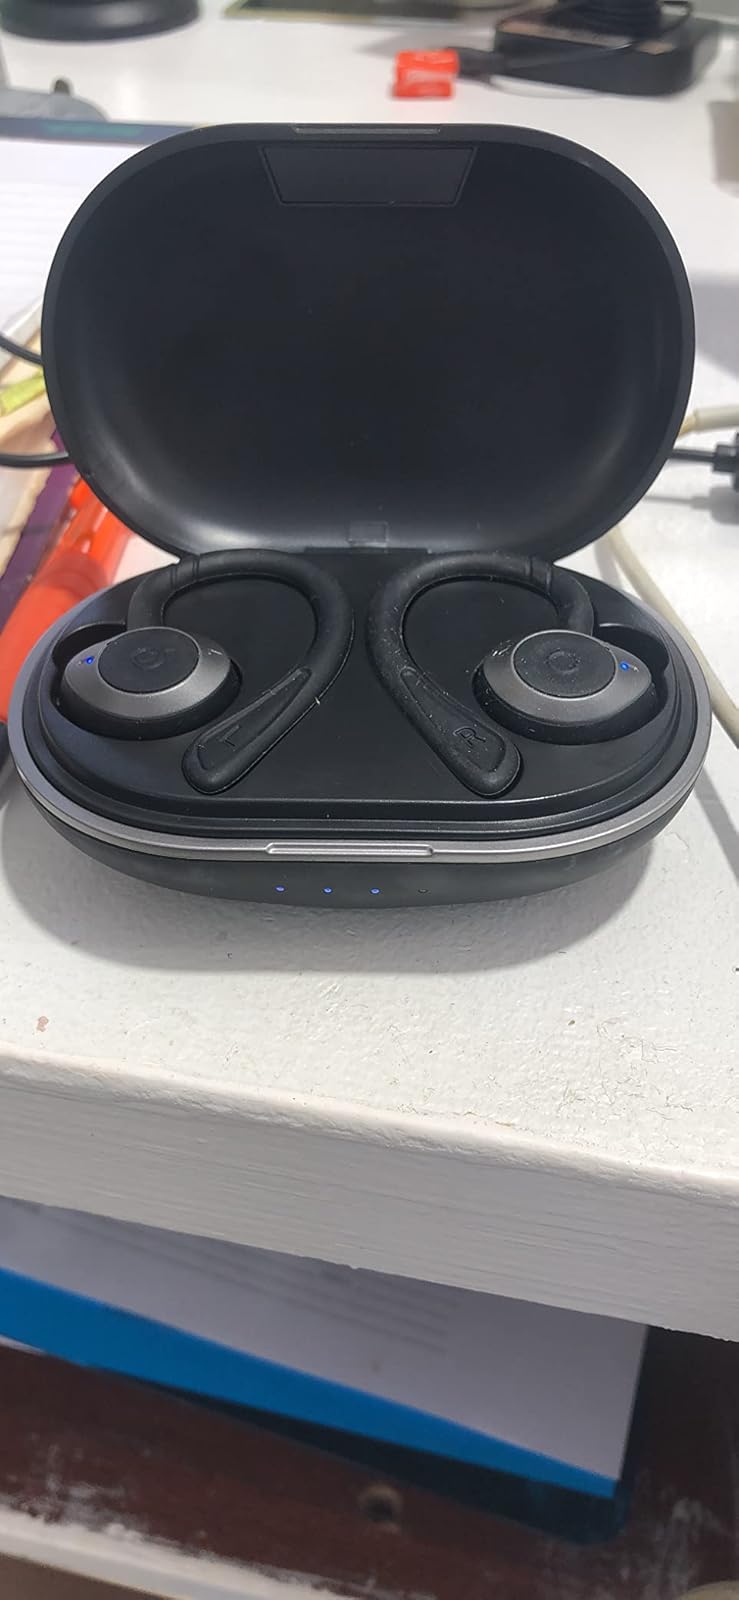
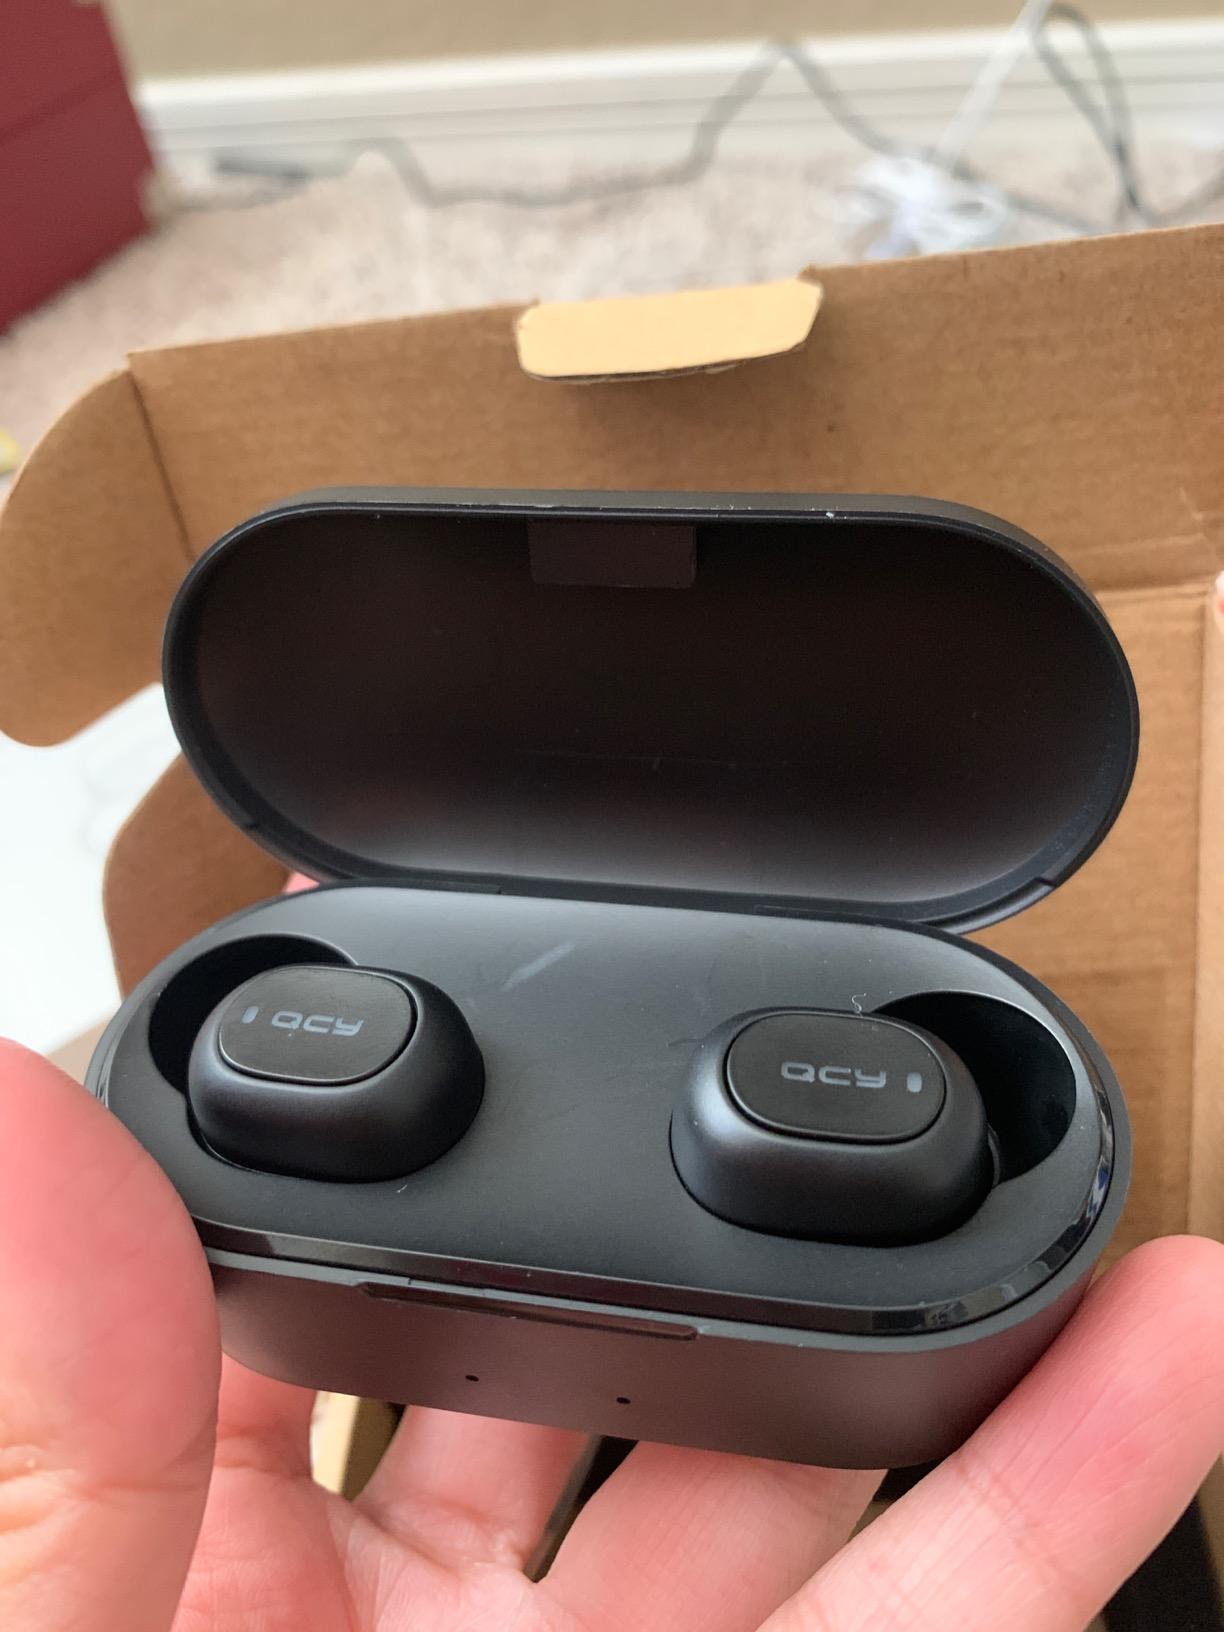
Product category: earbuds
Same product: no